Saint-Pierre-de-l'Île-d'Orléans

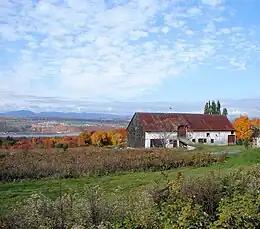
Île d'Orléans pastoral character is well preserved in Saint-Pierre.

Orleans Island, known as the "Garden of Quebec", attracts many vacationers and daytrippers with its pastoral character and cultural heritage. Since they enter the island through Saint-Pierre, it is home to many businesses catering to tourism, such as bed-and-breakfast accommodations, restaurants, art galleries, and sugar houses.